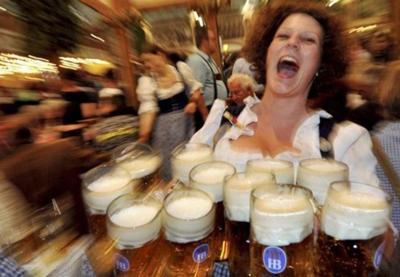
回答: 酒場のルイーダがあらわれた